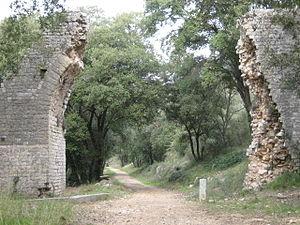
Antipolis était alimenté à l'époque romaine par deux aqueducs, l'aqueduc de la Font Vieille et l'aqueduc de la Bouillide.
Antibes est une commune française de l'aire urbaine de Nice située dans le département des Alpes-Maritimes en région Provence-Alpes-Côte d'Azur. Ses habitants sont appelés les Antibois et Antiboises. Antibes est, en 2017, la troisième ville la plus peuplée du département, après Nice et Cannes.